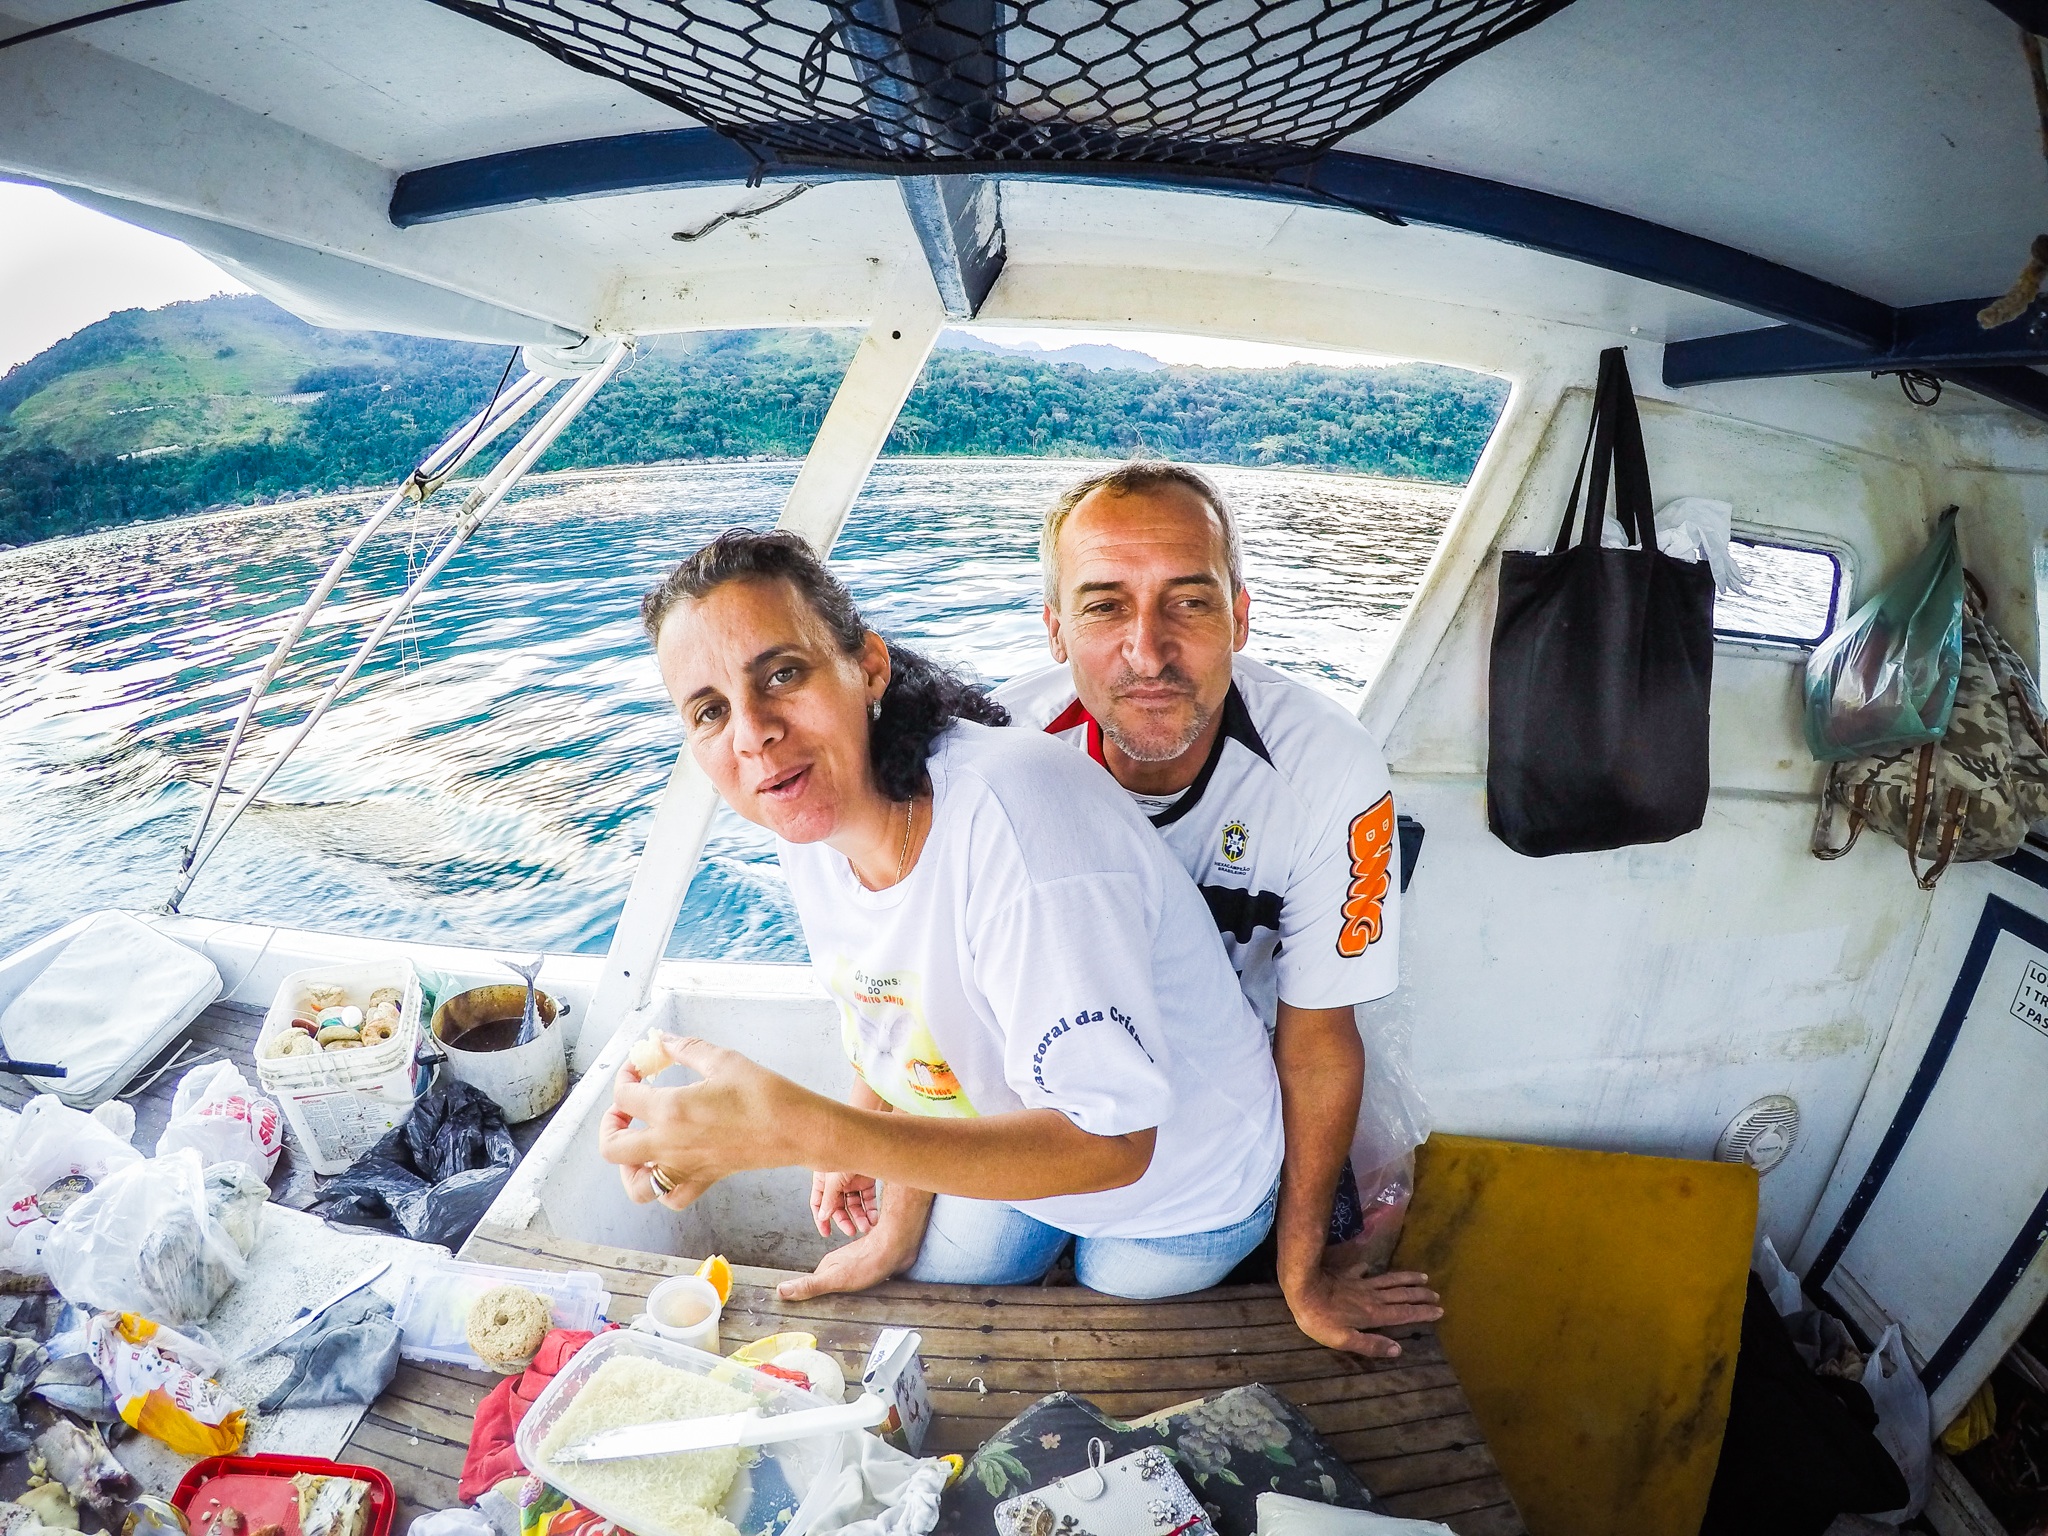
vehicle, aviation